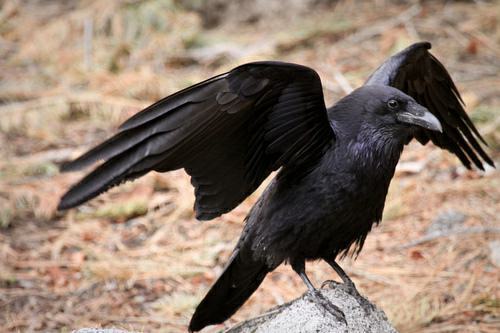
A photo of a common raven